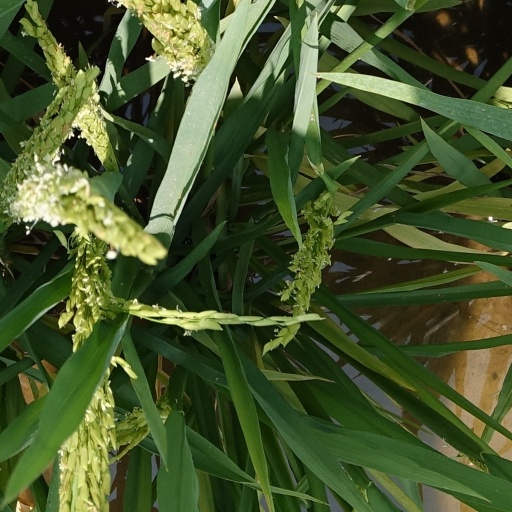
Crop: rice